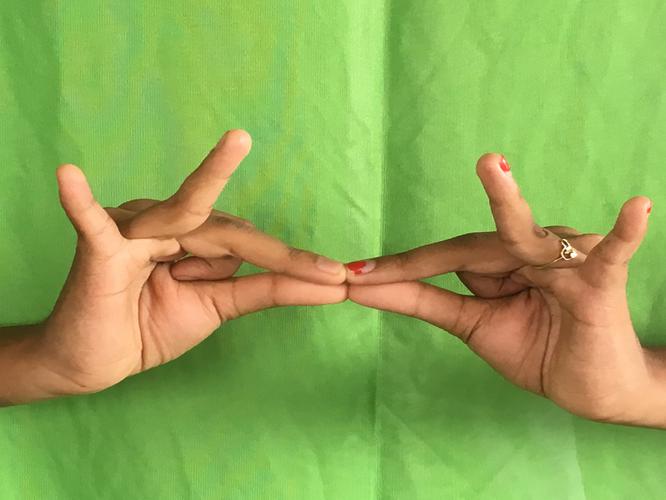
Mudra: Sakata
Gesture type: double_hand